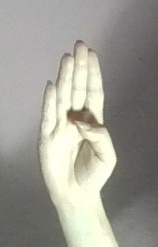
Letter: kaaf